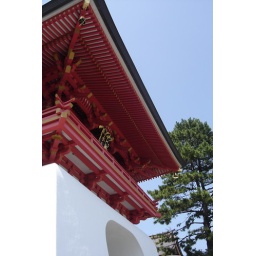
I love red shrine buildings set against a blue sky!